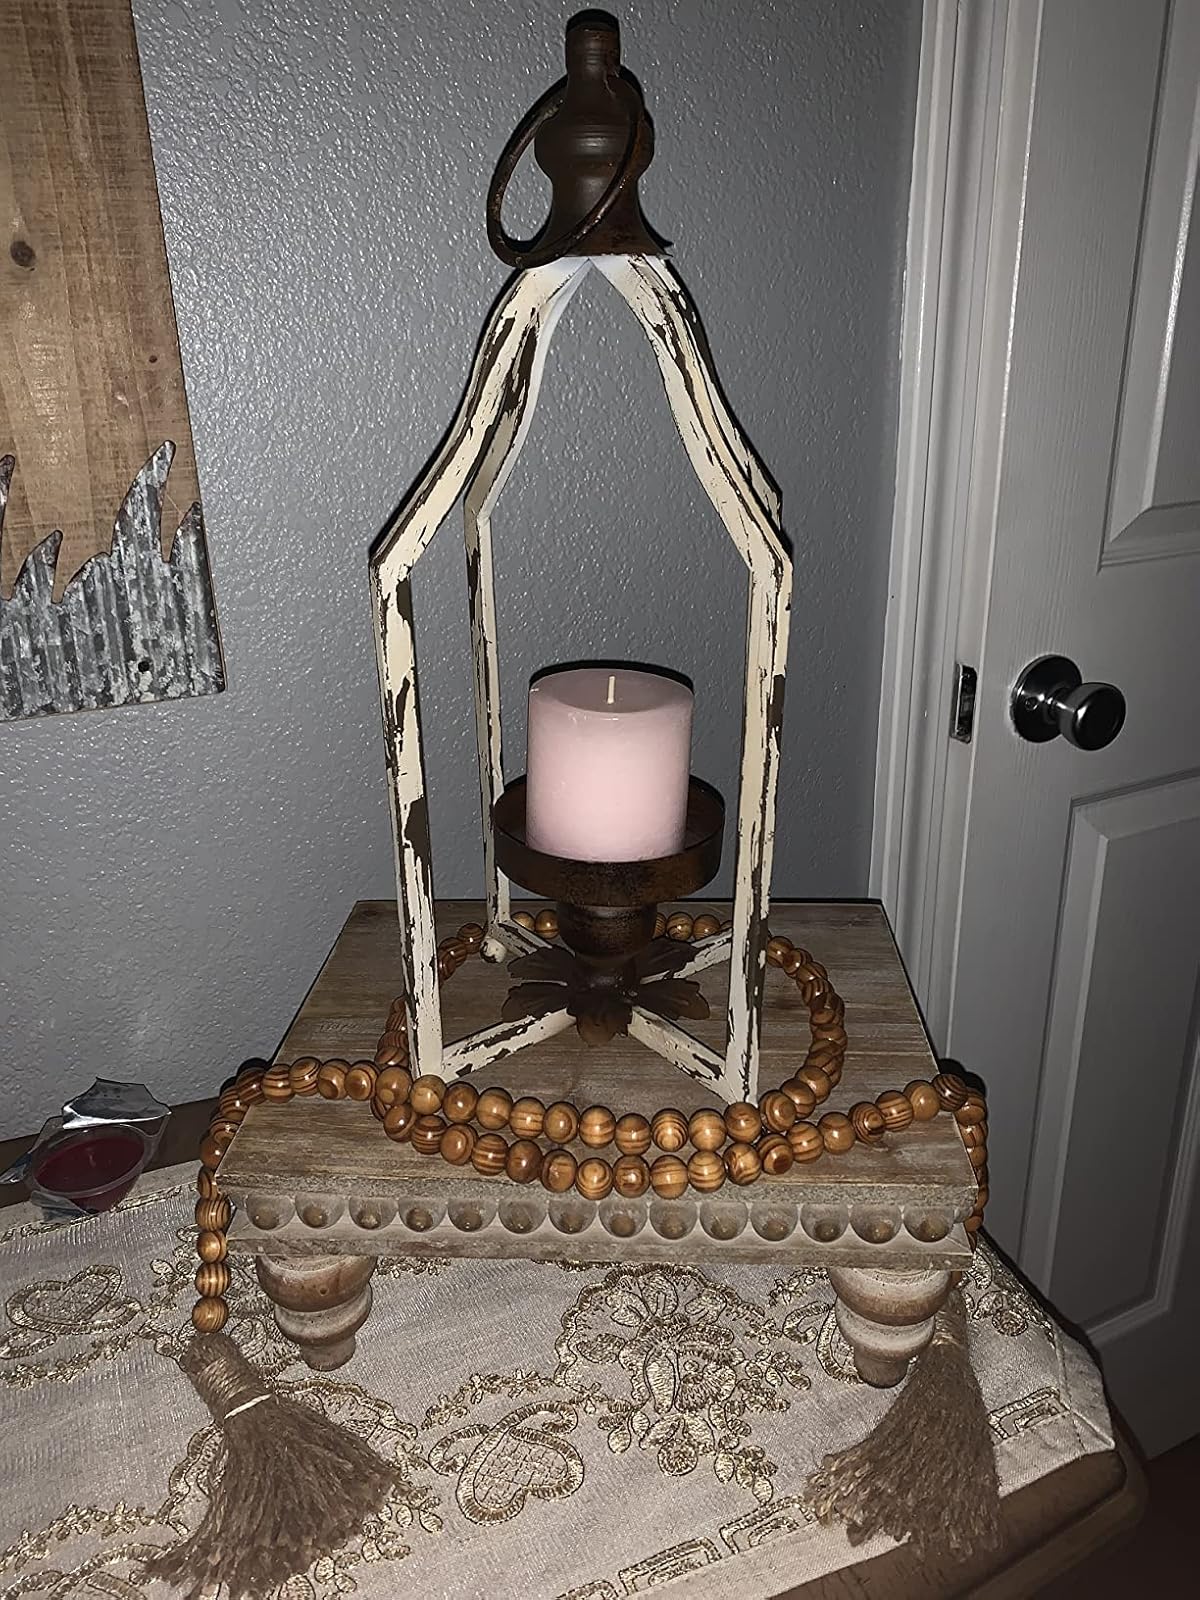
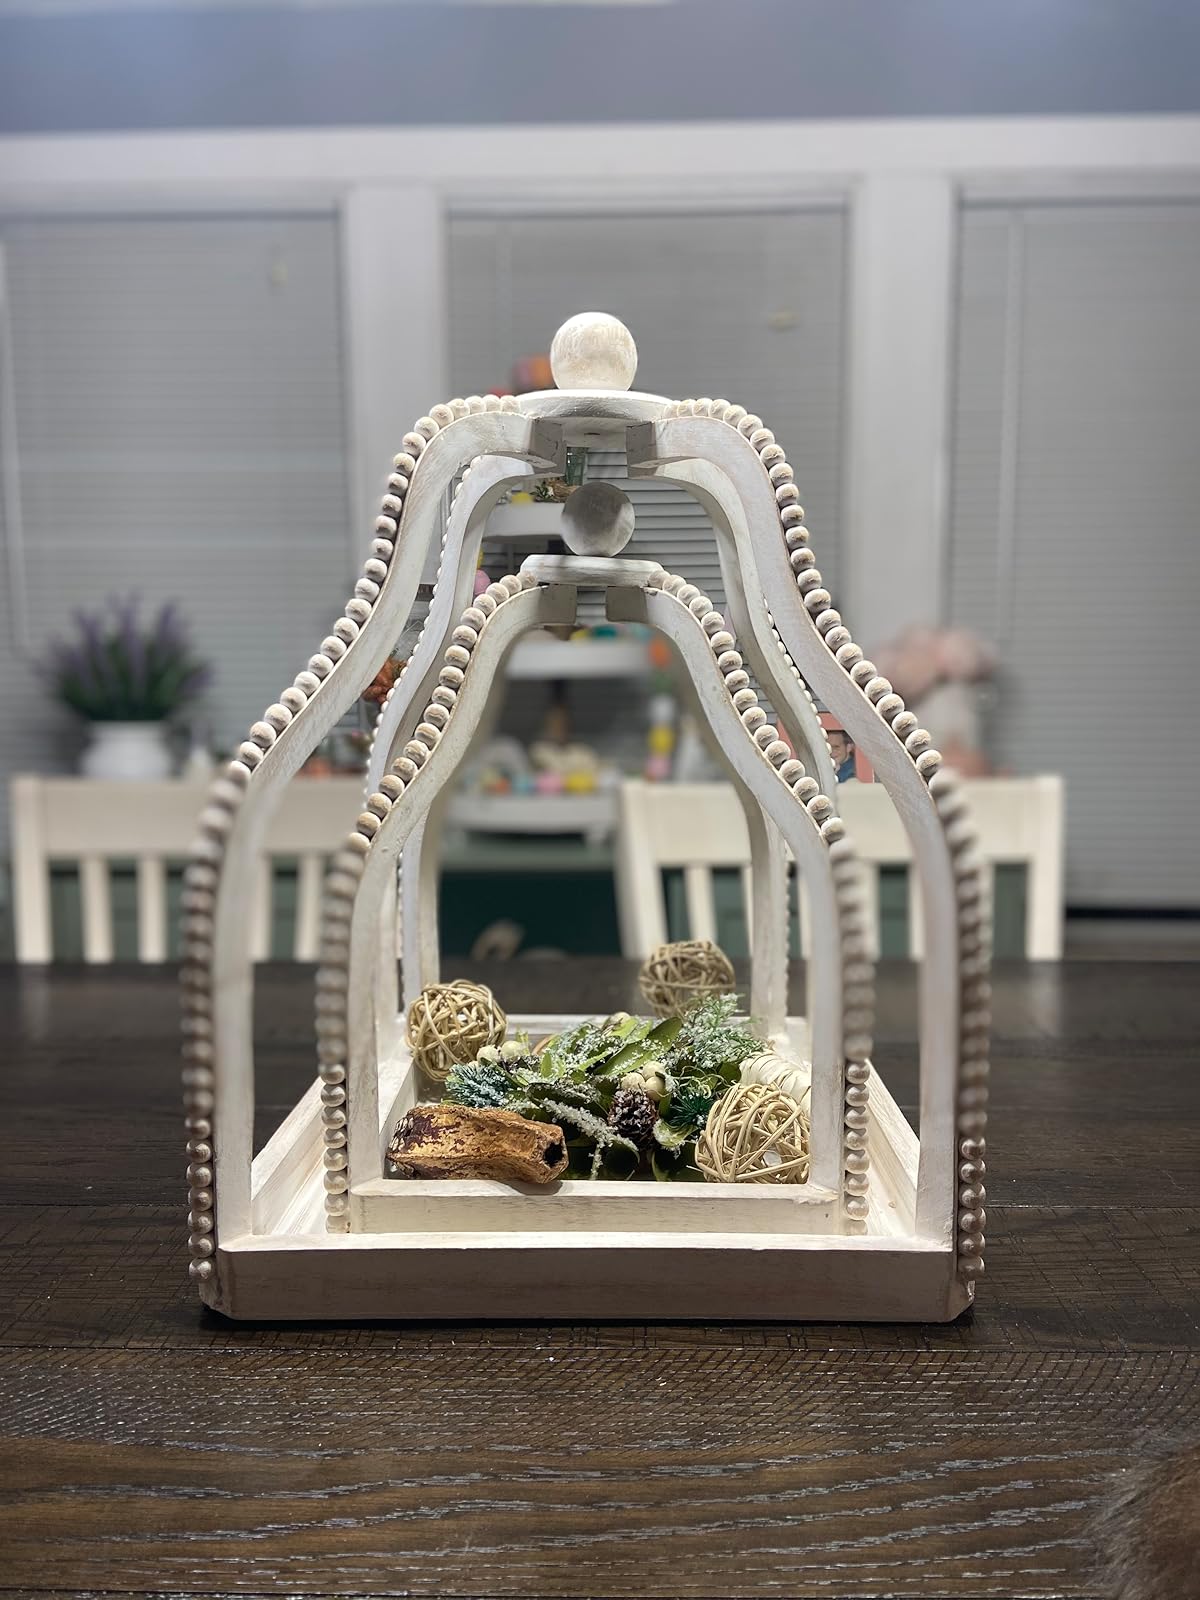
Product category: lantern
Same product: no